Working Girls (2020 film)

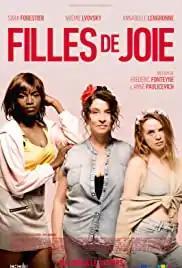
Theatrical release poster

Working Girls is a 2020 Belgian-French drama film directed by Frédéric Fonteyne and Anne Paulicevich. It was selected as the Belgian entry for the Best International Feature Film at the 93rd Academy Awards, but it was not nominated.